Kingisepp

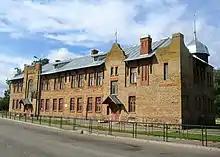
Kingisepp local museum

Kingisepp contains thirteen cultural heritage monuments of federal significance and additionally seventeen objects classified as cultural and historical heritage of local significance. The federal monuments include the Yam Fortress, the (by Antonio Rinaldi), and the complex of military barracks of the 19th century.